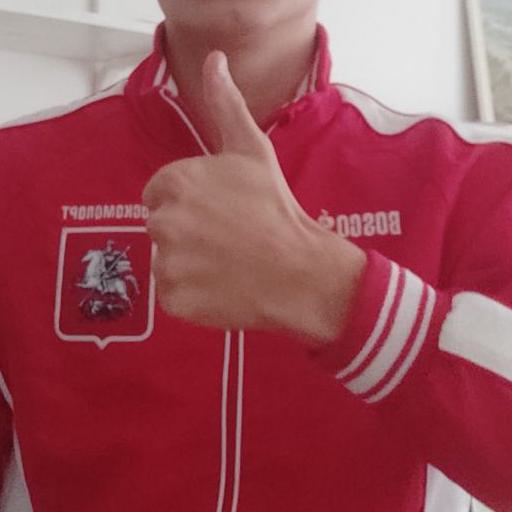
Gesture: like